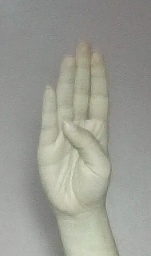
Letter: kaaf